I Will Be (song)

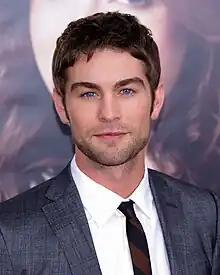
"Gossip Girl" actor Chace Crawford appears as Lewis' love interest and partner in crime in the music video.

"I Will Be" was written by Avril Lavigne, Max Martin, Lukasz "Dr. Luke" Gottwald; it was produced by Dr. Luke, and was co-produced by Steven Wolf and Max Beckley and Smit. Lavigne originally performed the song, which was included on her third studio album "The Best Damn Thing", released in April 2007, included on the bonus track edition. In the same year, Leona Lewis covered the song for her debut album "Spirit", utilizing the same instrumental as Lavigne's version. Lewis's version was recorded at multiple recording studios around the world, including Conway Recording Studios and Westlake Recording Studios, in Los Angeles, California; Henson Recording Studios, Opra Music, and Ocean Way Recording, all located in Hollywood, California; Dr. Luke's personal recording studio in New York City; Atlantic Studios, Stockholm, Sweden; Sarm West, London, England. The production coordinators were Gary "The Shredder" Silver and Emily Wright.